The Fan (1949 film)

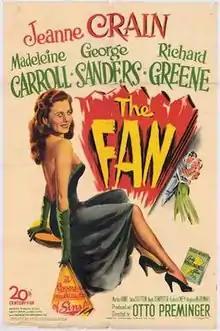
1950 US Theatrical Poster

The Fan is a 1949 American drama film directed by Otto Preminger, starring Jeanne Crain, Madeleine Carroll, George Sanders, and Richard Greene. The screenplay by Dorothy Parker, Walter Reisch, and Ross Evans is based on the 1892 play "Lady Windermere's Fan" by Oscar Wilde. The play had been filmed several times before, with a 1916 silent film, a later adaptation by Ernst Lubitsch in 1925 as well as versions in Spanish and Chinese.